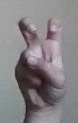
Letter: toot